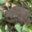
Label: frog